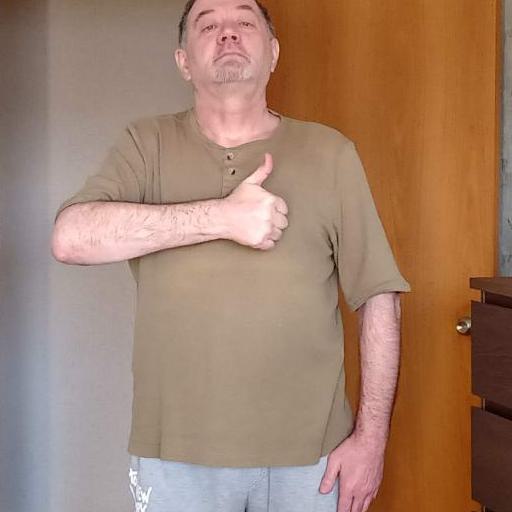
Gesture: like